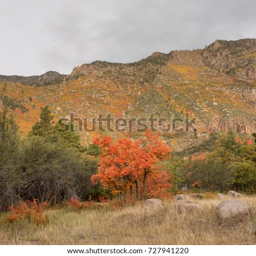
a maple tree with it 's autumn colors stands out among the green trees around it at the campground .